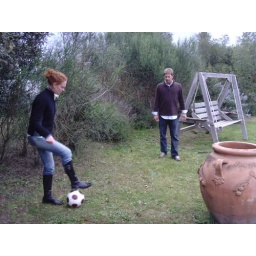
Get the ball in the pot